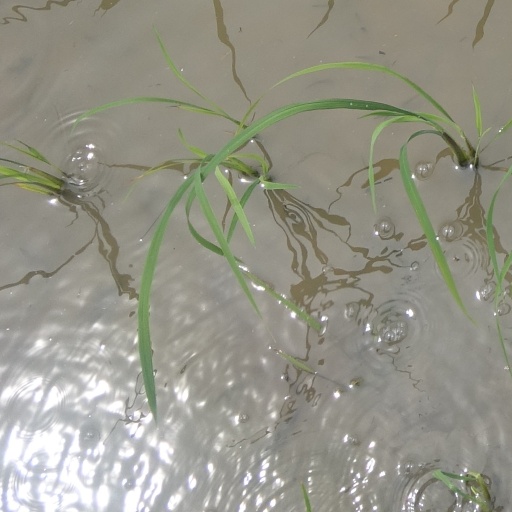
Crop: rice